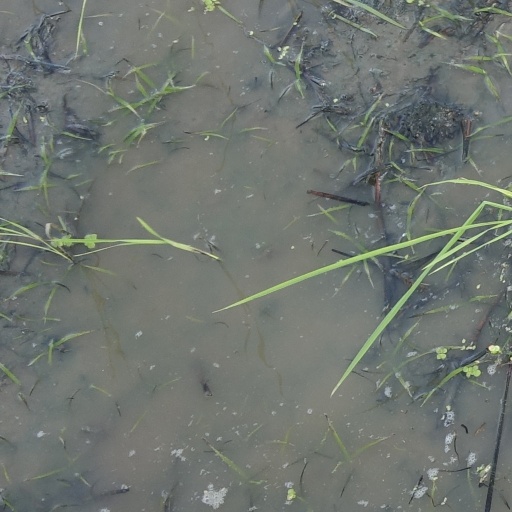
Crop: rice